Old Atlanta Prison Farm

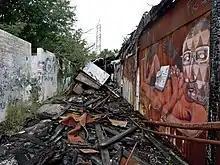
A mural amidst debris and abandoned buildings at the Old Atlanta Prison Farm

The Old Atlanta Prison Farm is an abandoned, city-owned prison complex in southwest DeKalb County in the U.S. state of Georgia. From approximately 1920 to 1990, the farm was worked by prisoners to produce food for the region's prison system. There are limited historical records detailing the operation of the farm, especially after 1965.